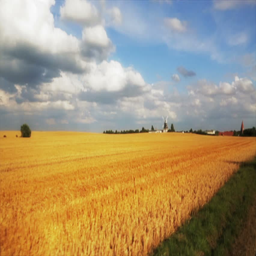
wheat field along the road on a bright day of summer